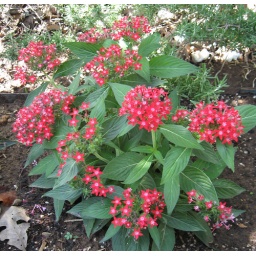
ELAB's lovely red pentas in the expanded front flower bed.